Laser safety

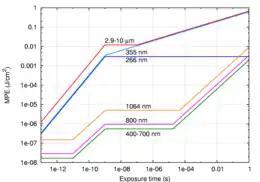
Maximum permissible exposure (MPE) at the cornea for a collimated laser beam according to IEC 60825, as energy density versus exposure time for various wavelengths

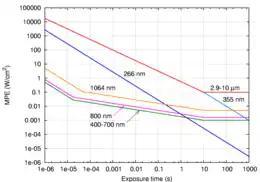
MPE as power density versus exposure time for various wavelengths

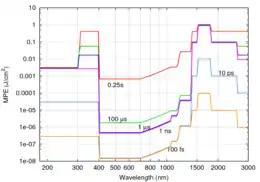
MPE as energy density versus wavelength for various exposure times (pulse durations)

The "maximum permissible exposure" (MPE) is the highest power or energy density (in W/cm or J/cm) of a light source that is considered safe, i.e. that has a negligible probability for creating damage. It is usually about 10% of the dose that has a 50% chance of creating damage